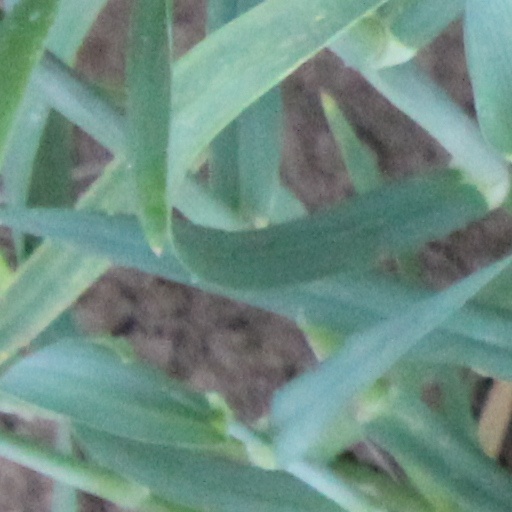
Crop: wheat